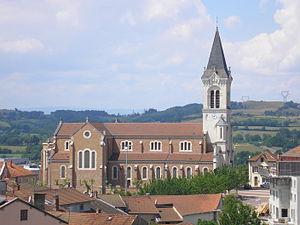
L'église de Bourg-de-Thizy
Bourg-de-Thizy est une ancienne commune française située dans le département Rhône en région Rhône-Alpes. Le 1ᵉʳ janvier 2013, elle fusionne avec quatre autres communes pour former la commune nouvelle de Thizy-les-Bourgs dont elle constitue une commune déléguée.